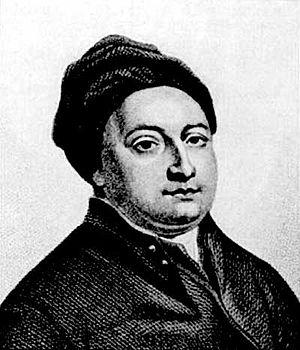
William Cheselden est un chirurgien anglais, le plus renommé de la première moitié du XVIIIᵉ siècle.